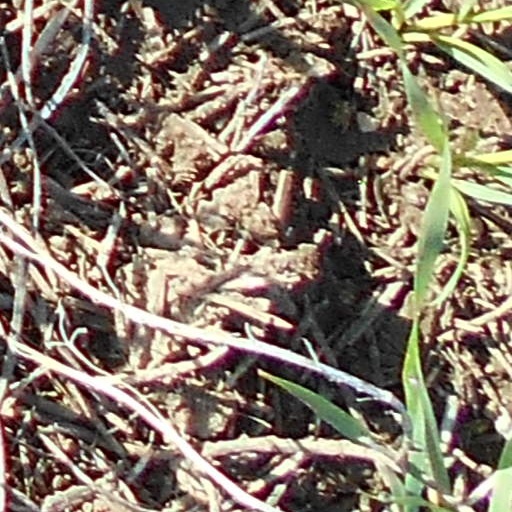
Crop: wheat